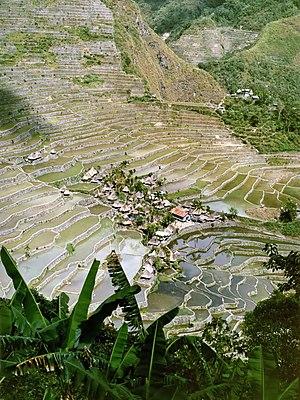
Cultures en terrasses près de Batad, province de l'Ifugao, Philippines
Ifugao est une province des Philippines située dans le centre de l'île de Luçon. Elle est célèbre pour les rizières en terrasses des cordillères des Philippines, inscrites au patrimoine mondial.